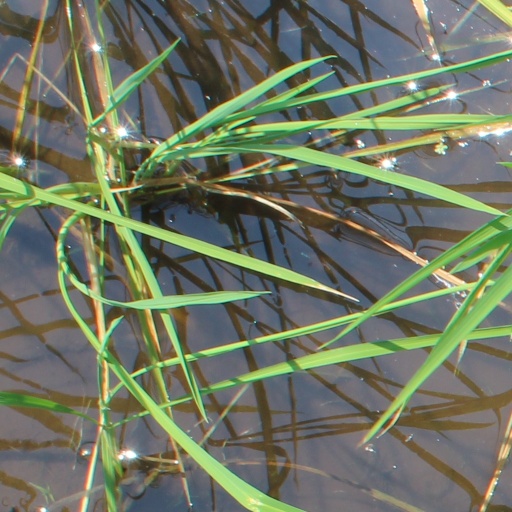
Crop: rice